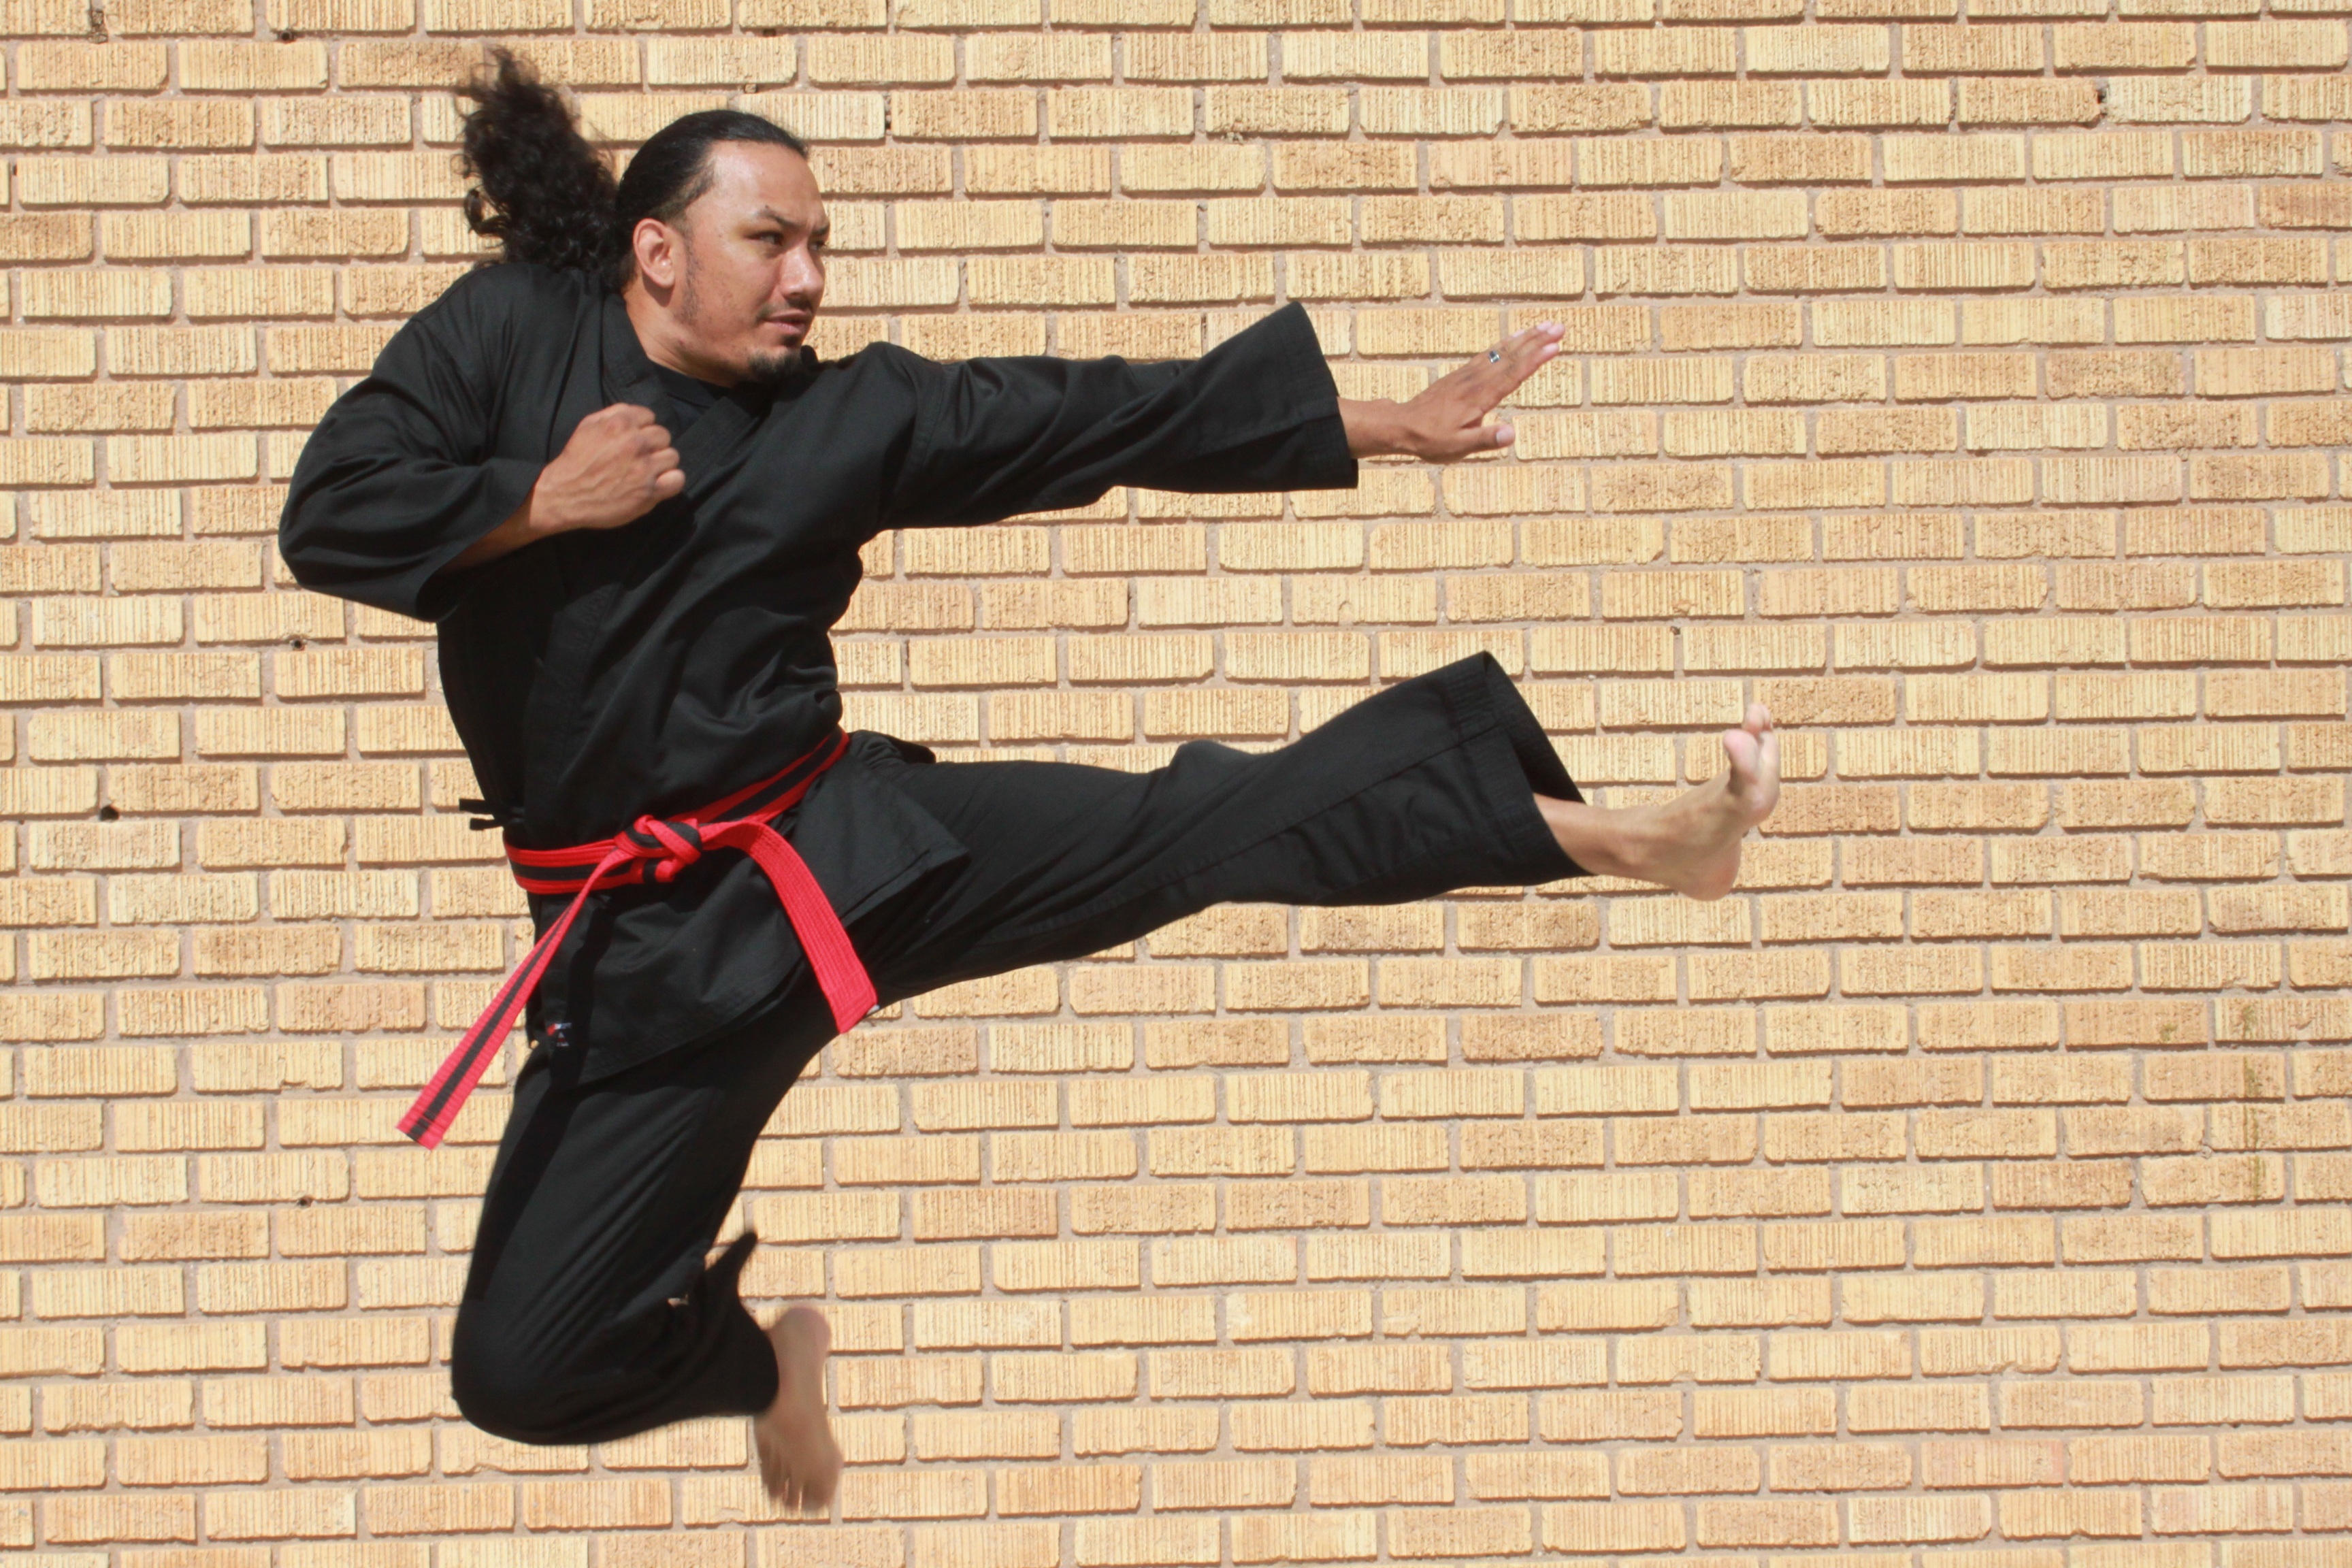
man, sport, jump, jumping, athletic, action, professional, activity, competition, sports, strong, athlete, champion, adult, kick, martial arts, kicking, chinese martial arts, hapkido, kung fu term, iaid, t ai chi ch uan, baguazhang, xing yi quan, kenjutsu